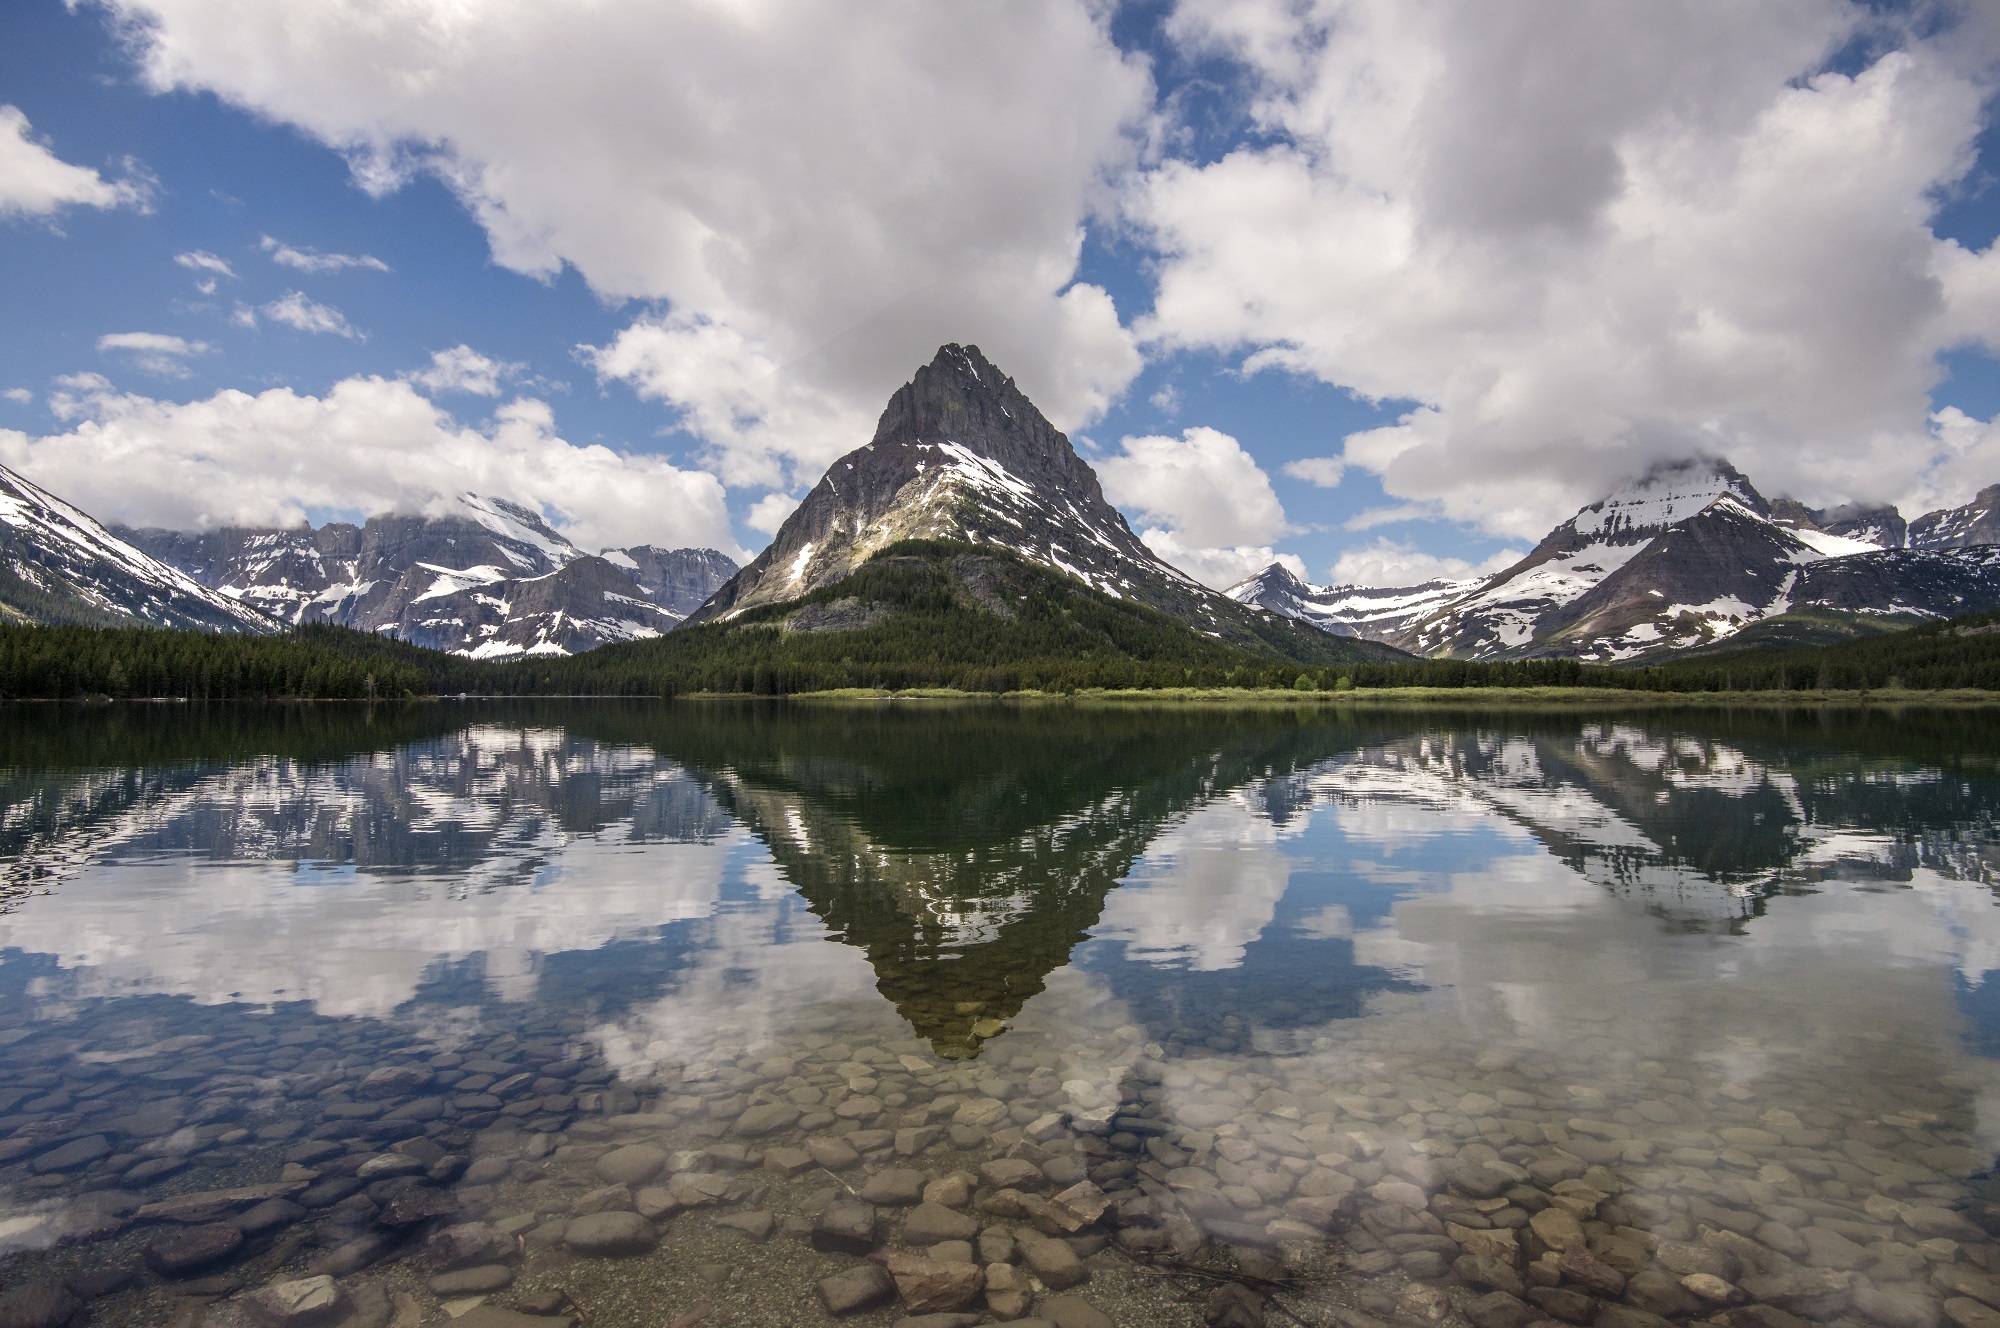
landscape, water, nature, wilderness, mountain, cloud, lake, view, river, mountain range, reflection, scenic, peaceful, calm, fjord, reservoir, body of water, rocks, clouds, mountains, alps, loch, mountainous landforms